Sidney Holland

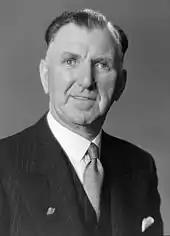
Holland in 1951

The Sidney Holland National Government implemented economic reforms, dismantling many state controls including butter and petrol rationing. His government also emphasised individualism, personal freedom, and private enterprise in accordance with its 1949 electoral platform. One of Holland's first acts as Prime Minister was to abolish the Legislative Council, the upper house of the country's Parliament on 1 December 1950. As a result, the New Zealand Parliament became a unicameral body consisting solely of the House of Representatives. Besides serving as Prime Minister, Holland also served as the Minister of Finance. However, Holland did not carry on with his Party's promise to abolish compulsory unionism, which Labour had introduced in 1936. Due to opposition from several trade unions, the government compromised by simply passing a law forcing unions to obtain majority support in a vote before the union could make donations to the opposition Labour Party, which was traditionally associated with the trade unions.